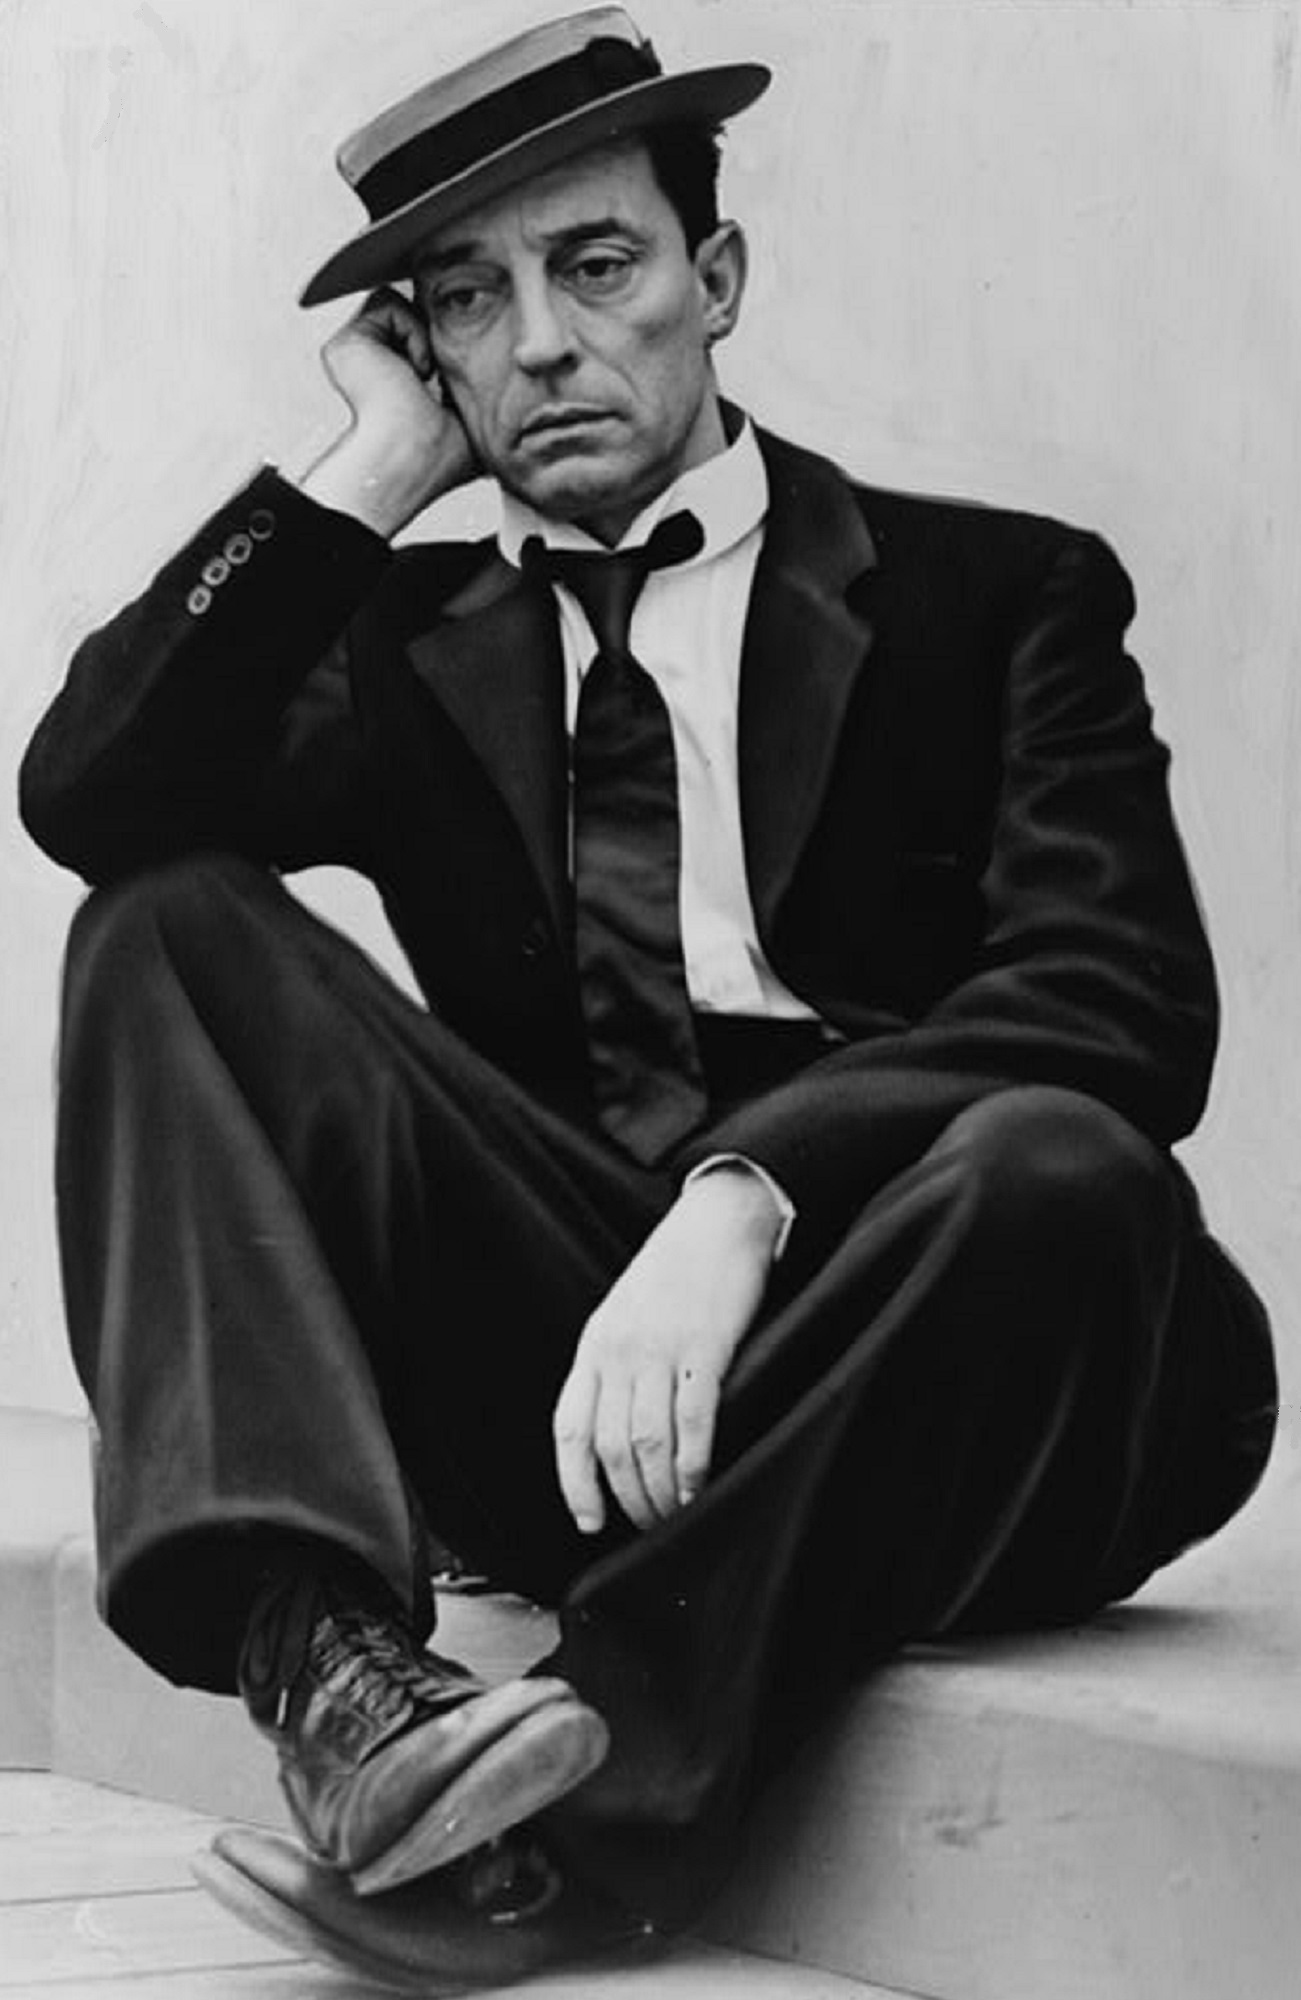
man, person, black and white, vintage, retro, male, hollywood, sitting, writer, black, monochrome, gentleman, glasses, entertainment, actor, movies, photo shoot, filmmaker, comedian, formal wear, monochrome photography, film noir, human positions, stunt performer, silent films, vaudevillian, buster keaton